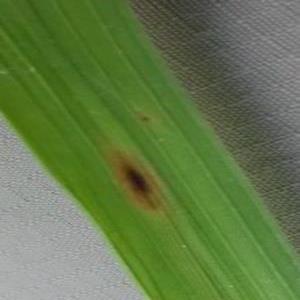
Disease: Brownspot